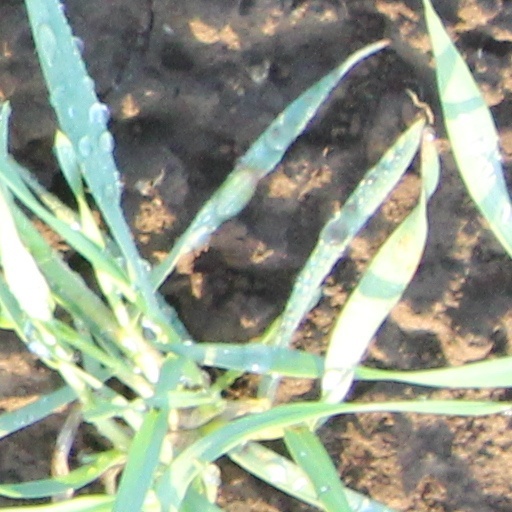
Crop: wheat